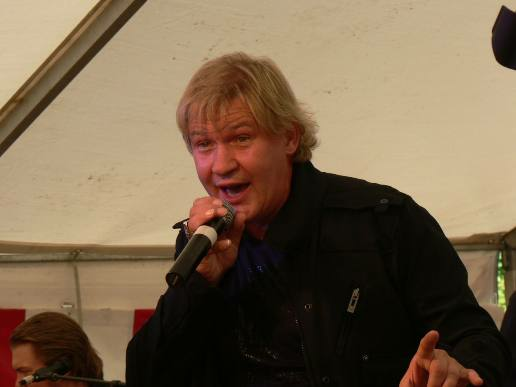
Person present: Yes